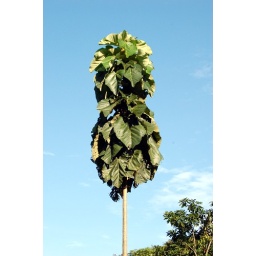
Spotted this interesting tree up against the blue sky, at the Singapore Botanic Gardens.